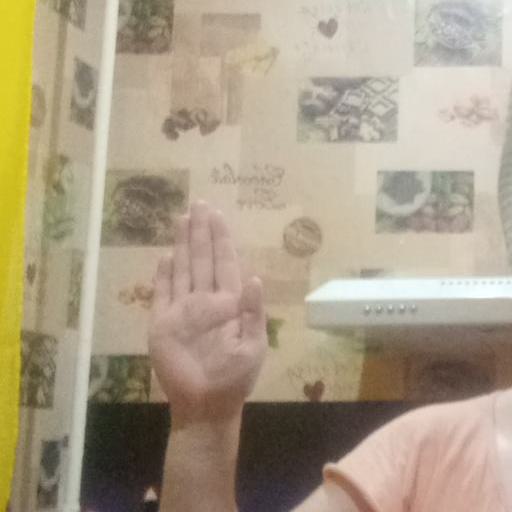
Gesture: stop